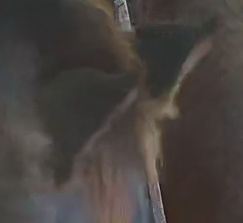
Face region: ears (position_of_ears)
Pain indicator: not_present